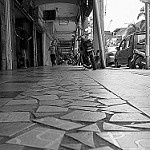
Label: street